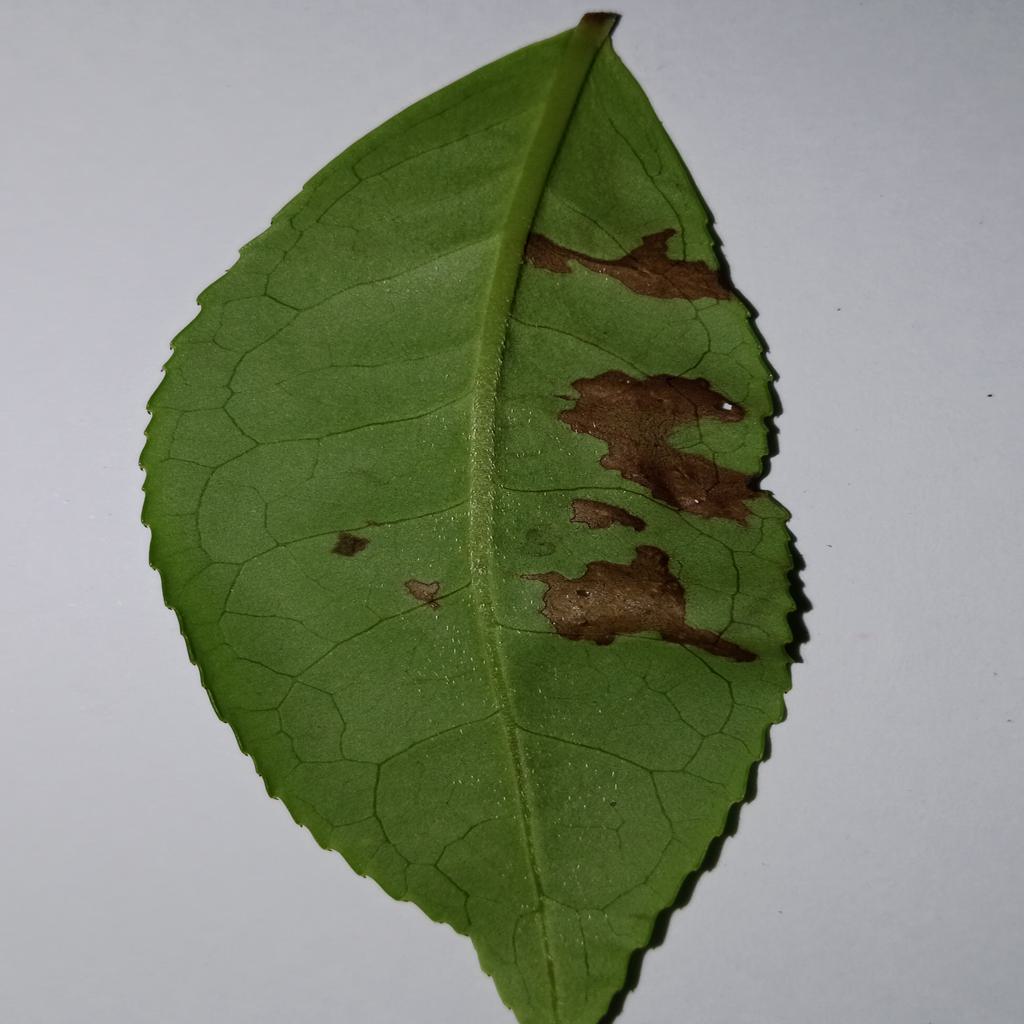
Label: Tea red leaf spot